Planet of the Humans

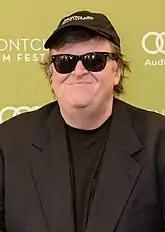

"Planet of the Humans" was written, directed, and narrated by Jeff Gibbs. Michael Moore served as executive producer. The producers of "Planet of the Humans" are Gibbs and Ozzie Zehner; co-producers are Valorie Gibbs, Christopher Henze and David Paxson; cinematography by Gibbs, Zehner, and Christopher Henze; editing by Gibbs and Angela Vargos; sound mixing by Christopher Henze. Gibbs also composed some of the film's score.